Rod Bieleski

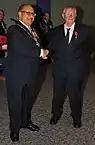

He was elected a Fellow of the Royal Society of New Zealand in 1973, and won the society's Hector Medal in 1984.